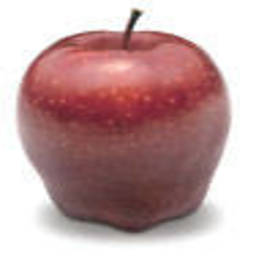
Label: Apple